Nakhchivan Automobile Plant

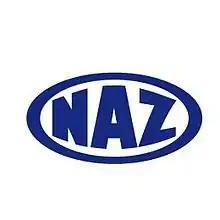
Naz logo from 2010 to 2021

Nakhchivan Automobile Factory was founded in 2006. It was put into operation on January 11, 2010. Baku 2015 European Games signed NAZ as Official Supporter. Since April 2019, NAZ became part of Cahan Holding.